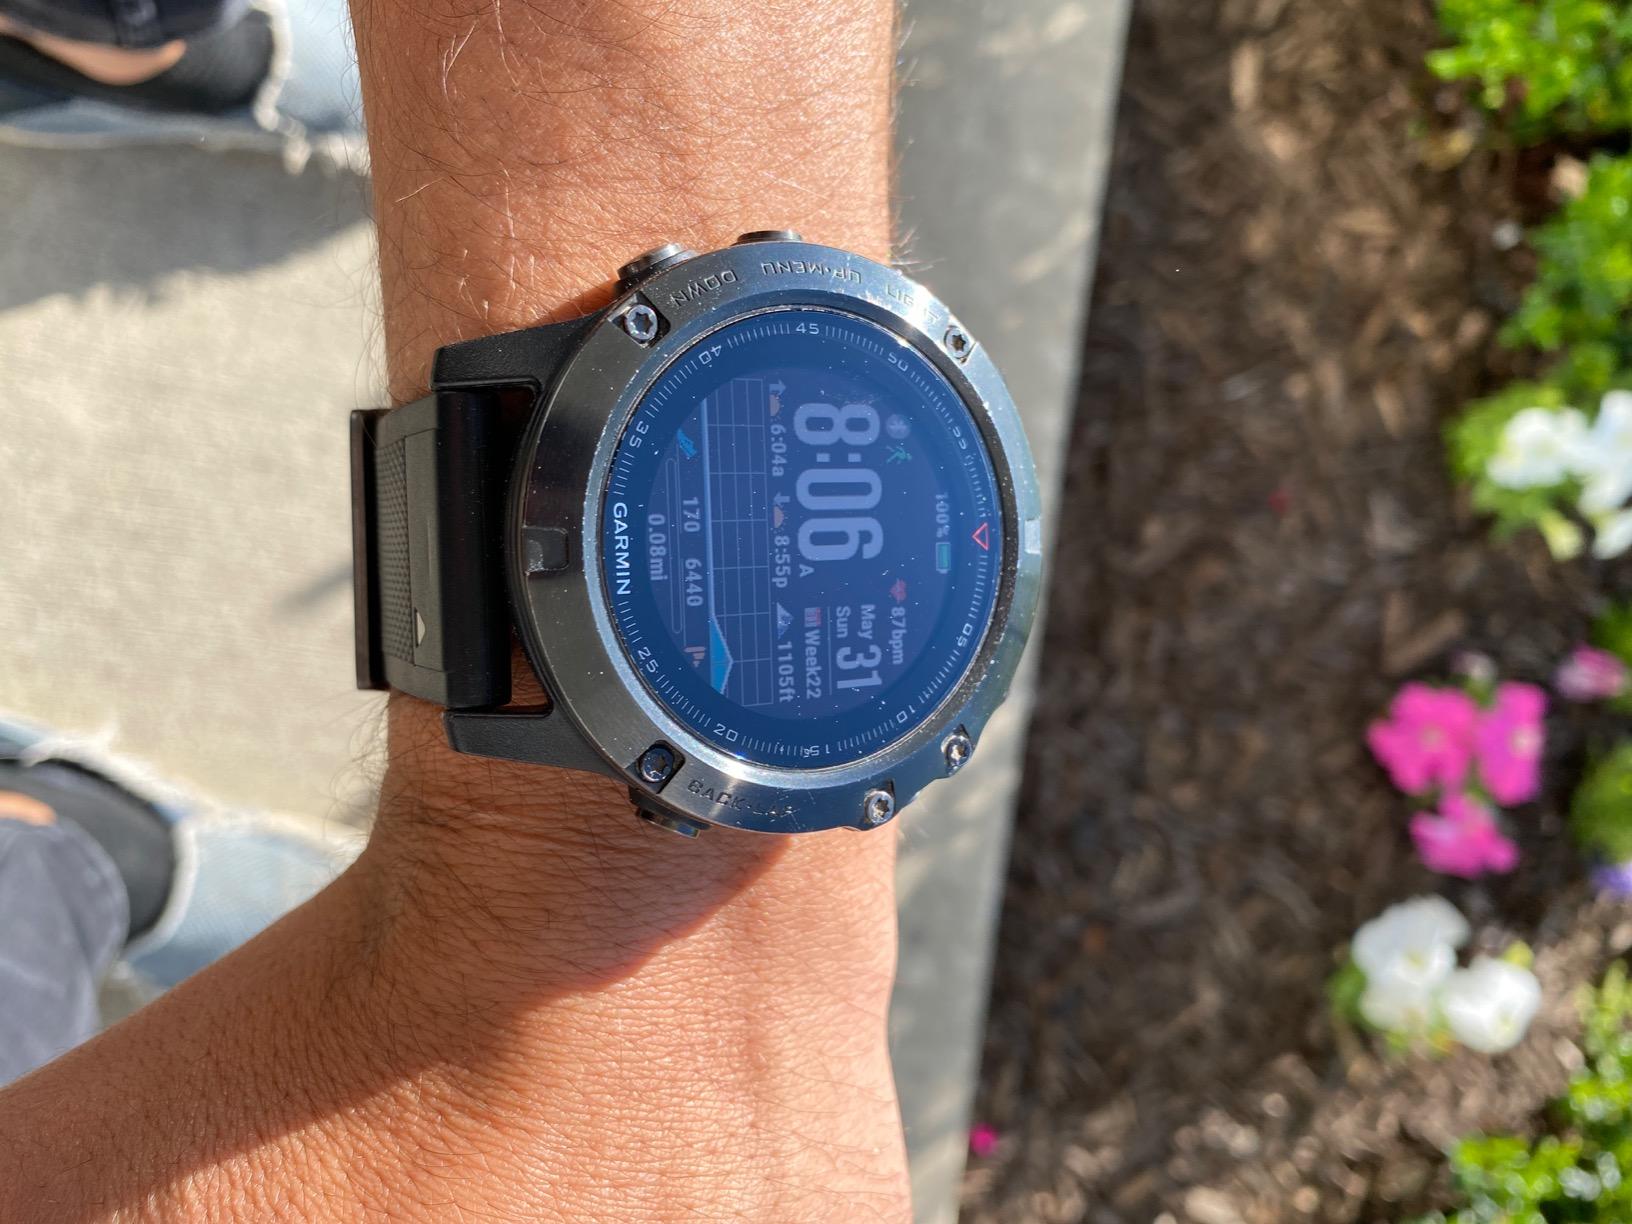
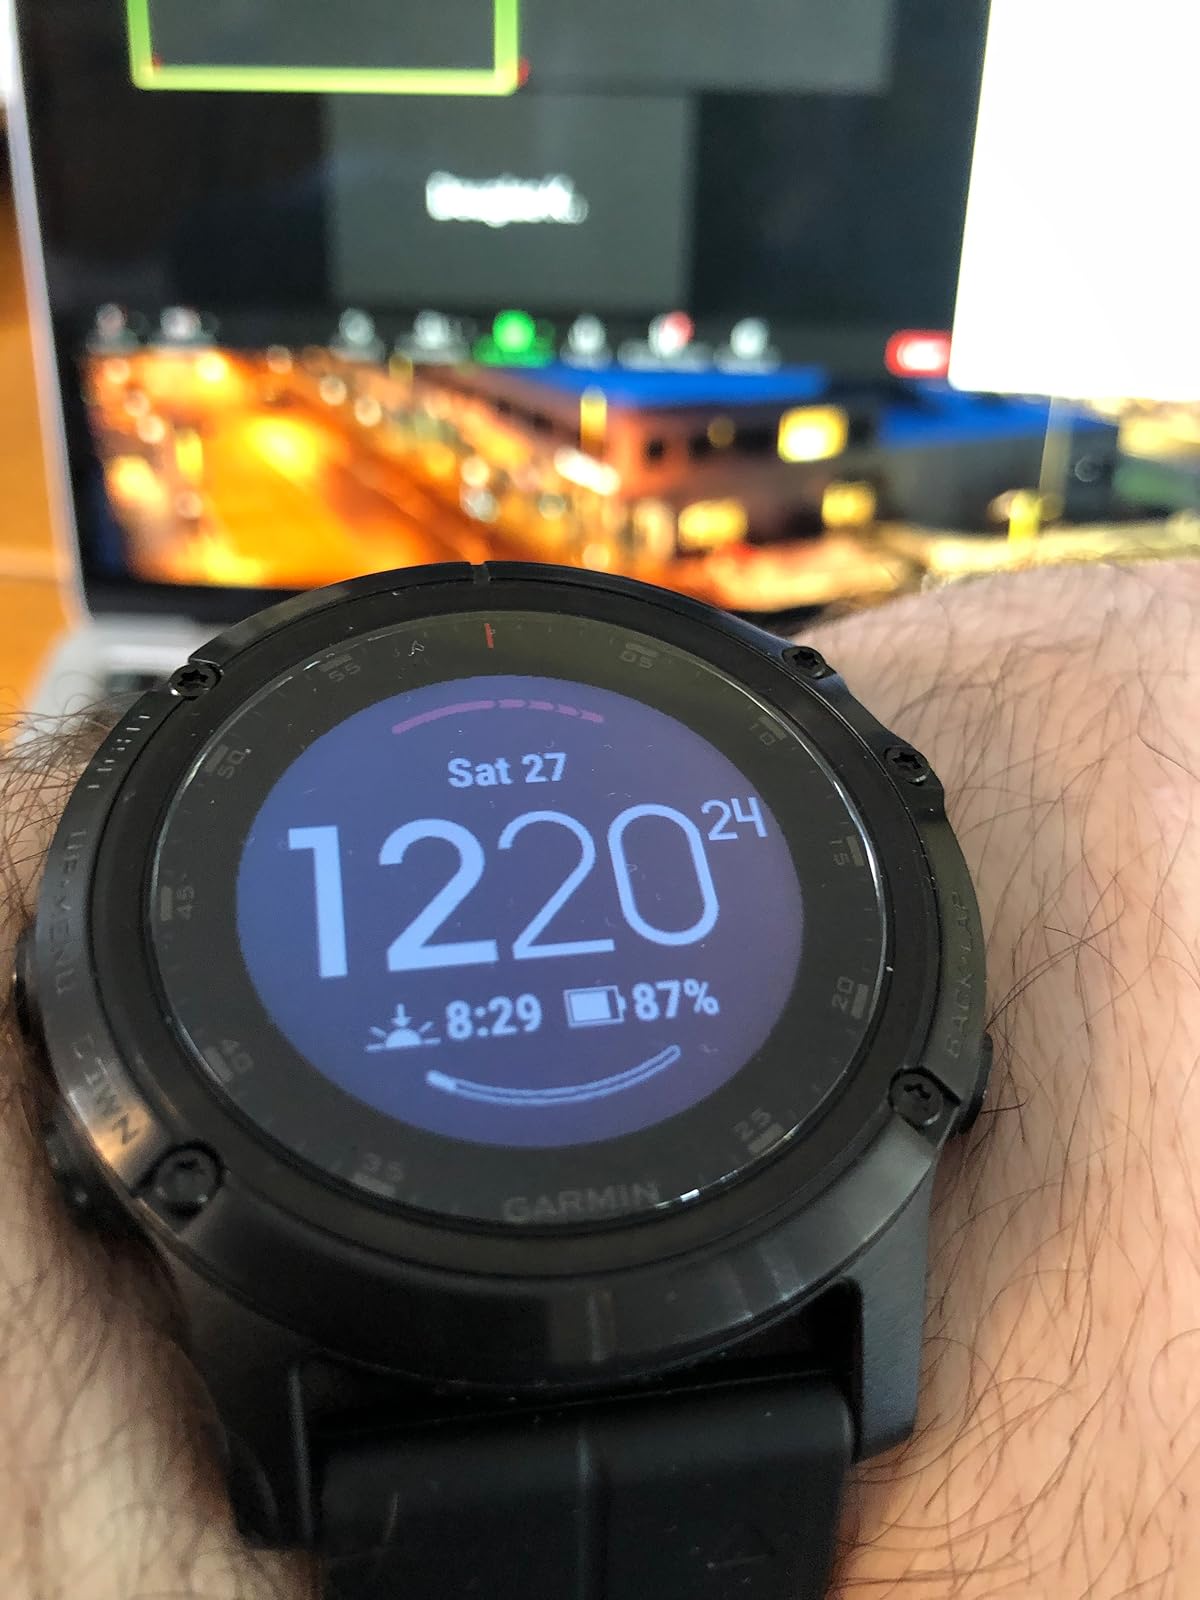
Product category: smartwatch
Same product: no